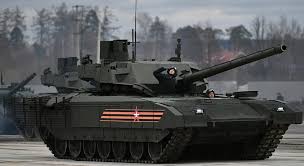
Label: Tank